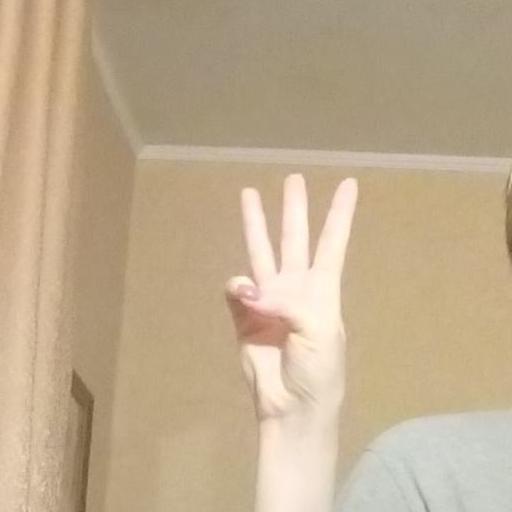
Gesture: three